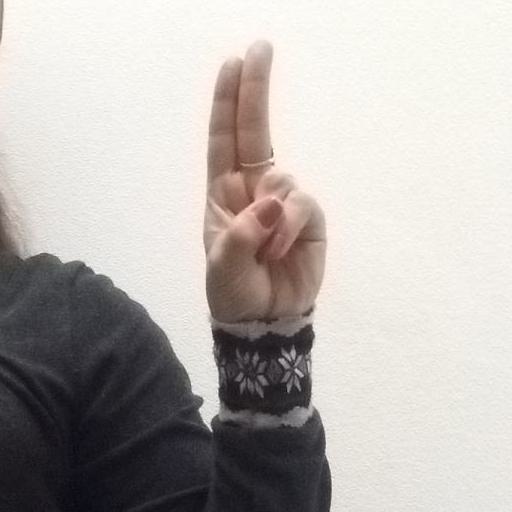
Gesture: two_up